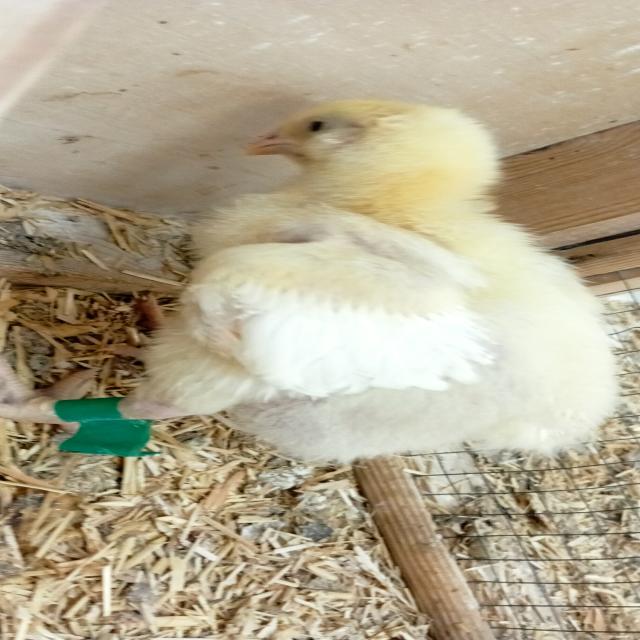
Weight: 434 g